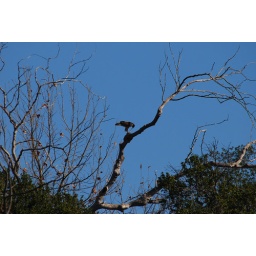
24 DSC_8892 Red tailed Hawk high in tree eating a snake 3